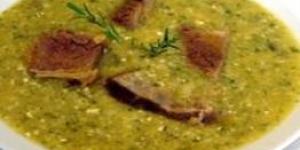
espesado de carne